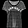
Label: T - shirt / top